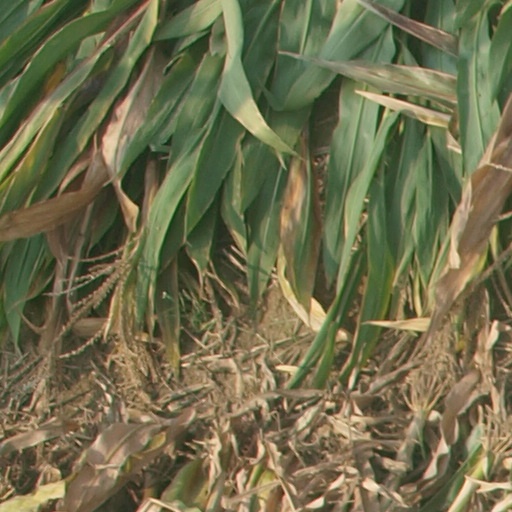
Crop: maize; corn